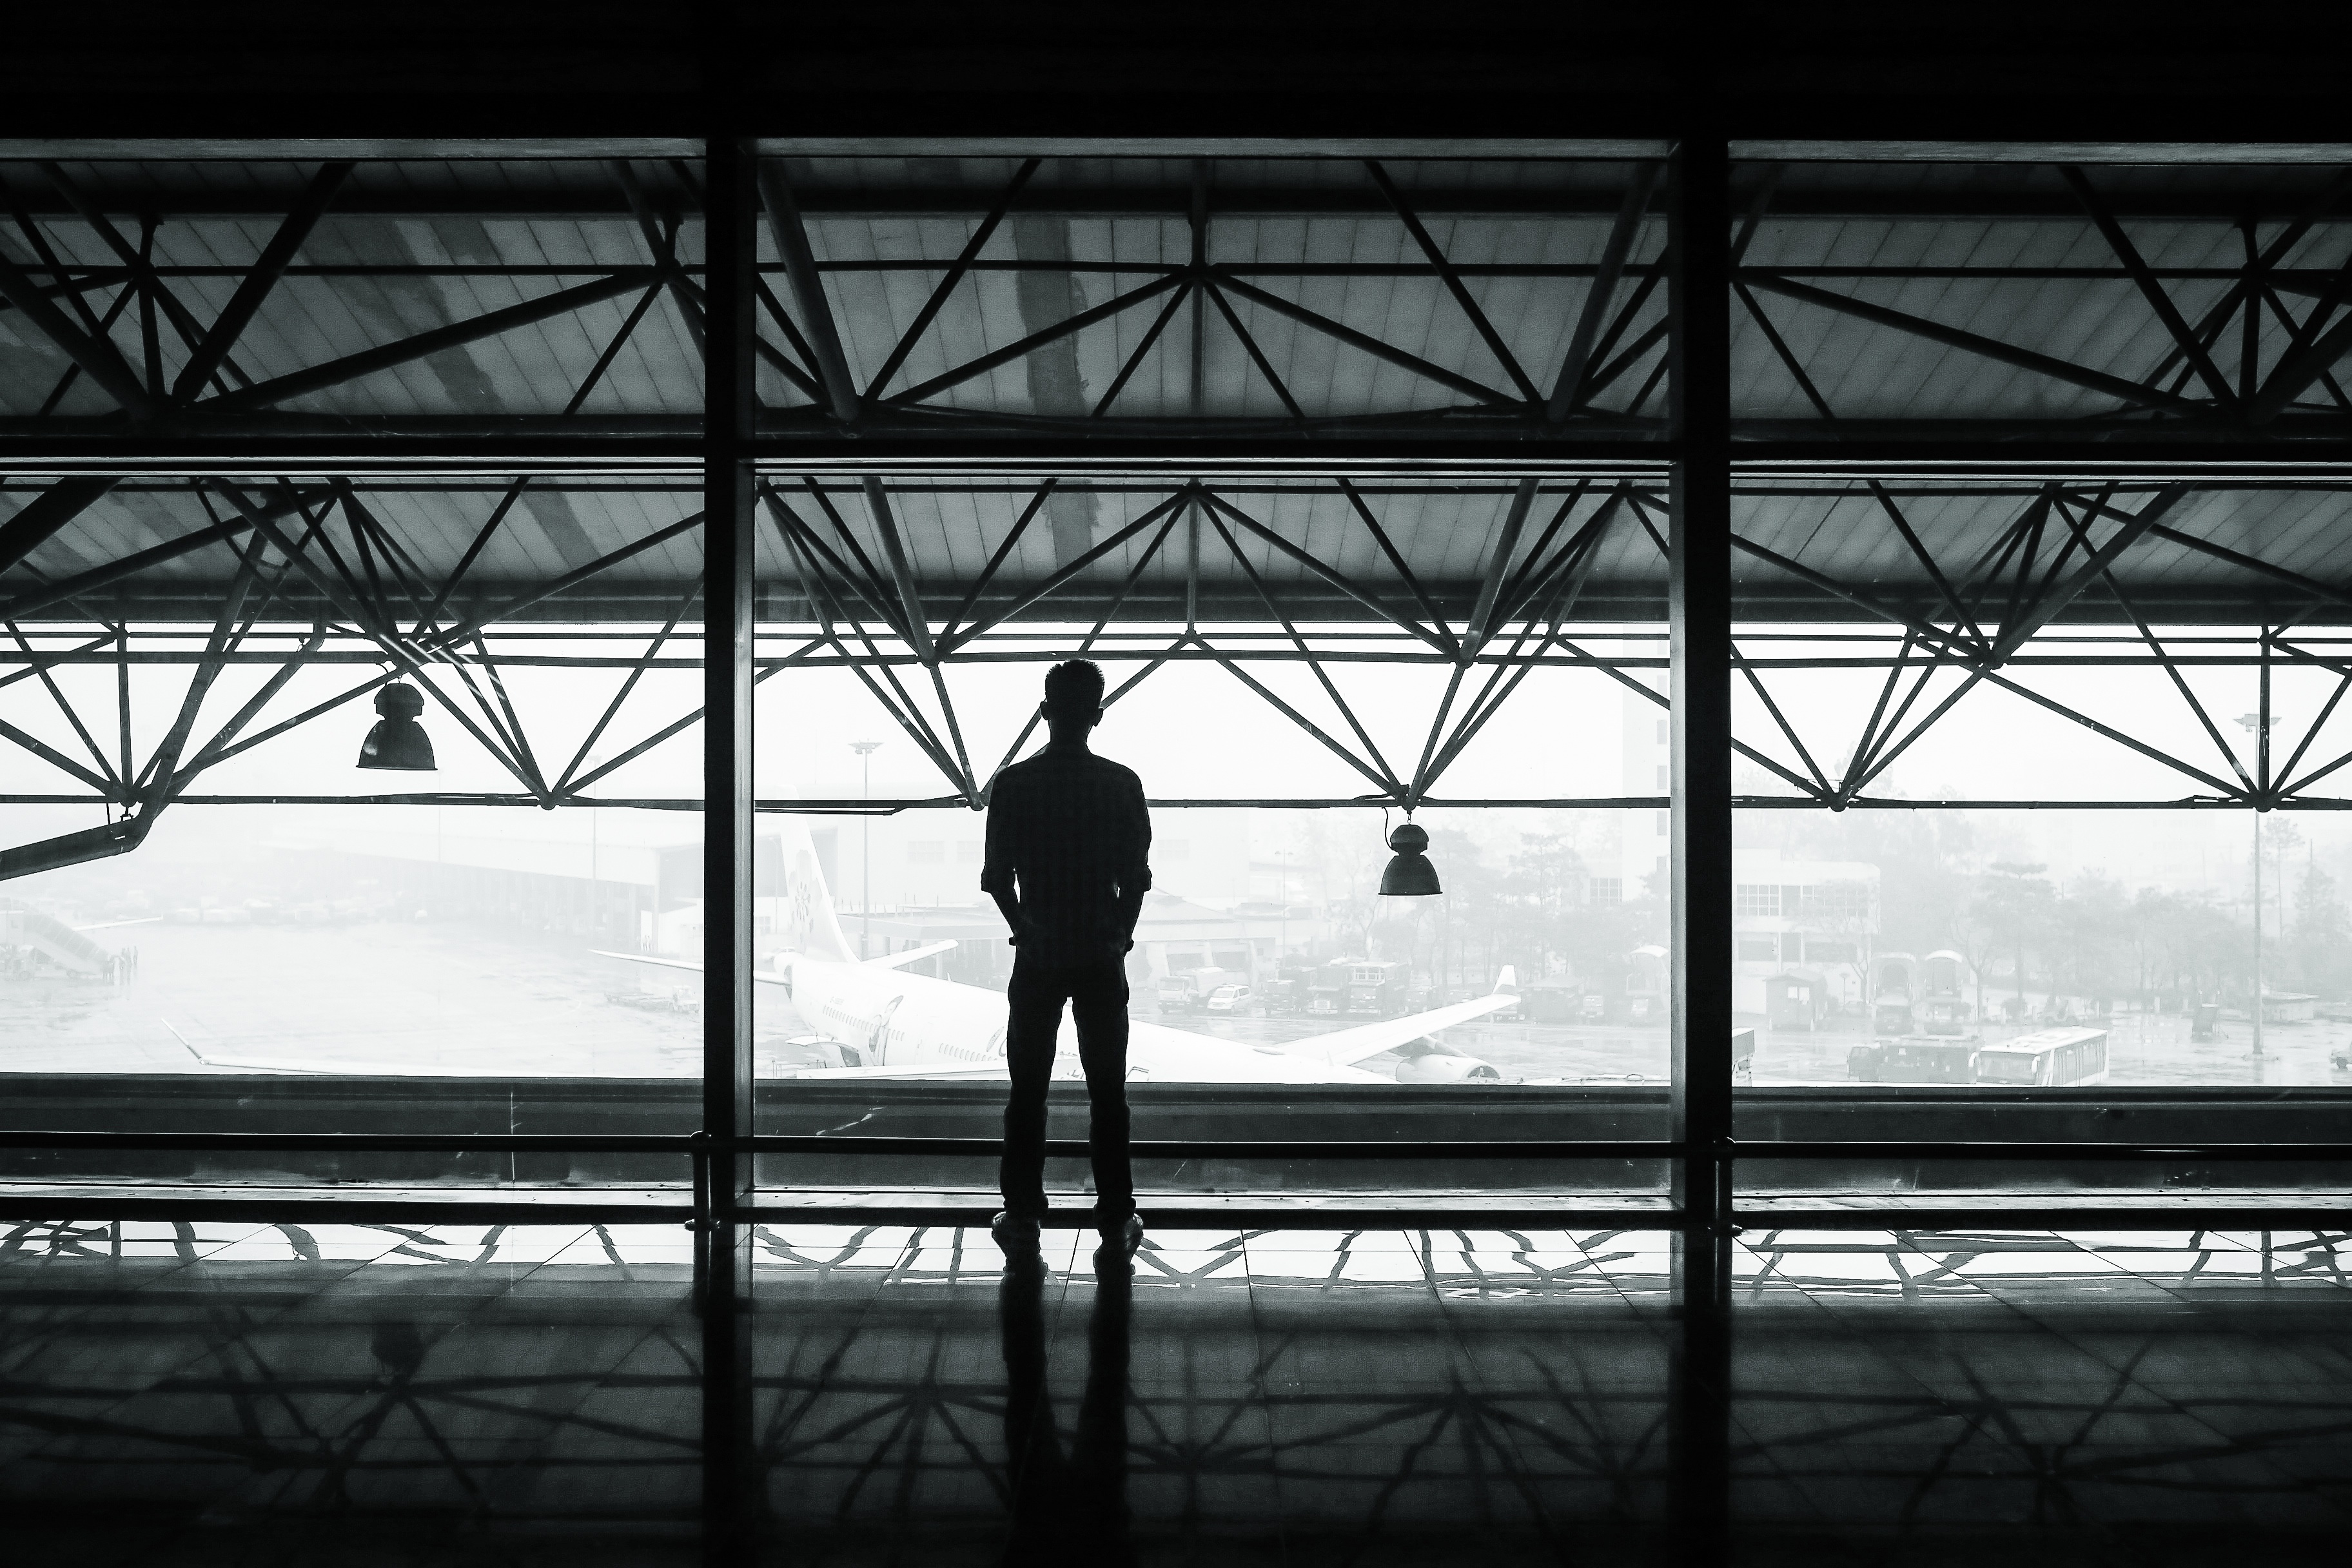
man, light, cloud, black and white, architecture, sky, bridge, sunlight, morning, interior, window, airport, standing, waiting, evening, hanger, line, reflection, shadow, darkness, black, monochrome, modern, lights, airplanes, terminal, beams, symmetry, shape, passenger, viewing platform, monochrome photography